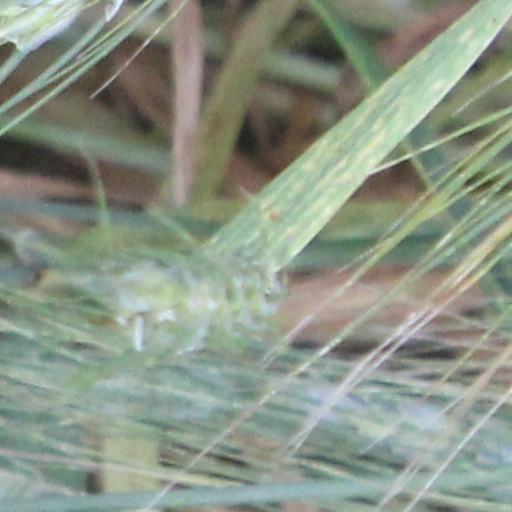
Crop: wheat